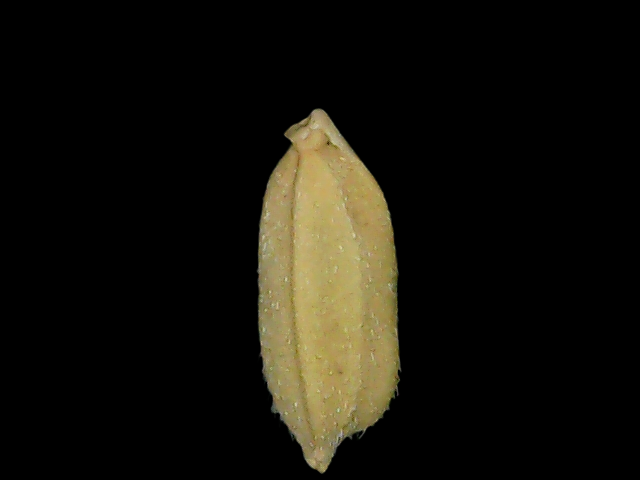
Rice variety: Bd52